La hija de Cólquide

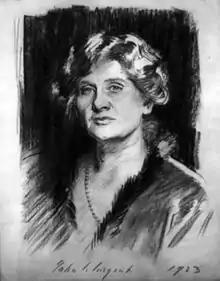
Elizabeth Sprague Coolidge

There are two conflicting accounts of the timeline of events surrounding the commission of Chávez's ballet, one from the point of view of the Americans, the other from the Mexican side. According to the former view, the commission was formally offered to Chávez in August 1942, but according to Chávez's biographer Roberto García Morillo, this did not occur until some time in 1943. The difference may have to do with a distinction between a preliminary exploration and a formal offer. A letter from Coolidge to Erick Hawkins dated 10 October 1942 states that Chávez had "accepted my tentative offer but who has, I think, not yet got into touch with Mr Spivacke and Martha", and in November according to Pollack, but not until later in 1943 according to García Morillo, Graham sent Chávez a version of the "Daughter of Colchis" scenario, only with the New England references removed, expressing fear that he might not like it. On the contrary, Chávez was enthusiastic about the scenario and readily agreed to use it. Copland and Chávez, who had been close friends since the 1920s, were very pleased by the idea of having their ballets premiered together—initially planned for the Berkshire Music Festival, in Pittsfield, Massachusetts, but then rescheduled for Coolidge's birthday, October 30, 1943, at the Library of Congress in Washington.